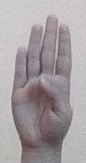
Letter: kaaf